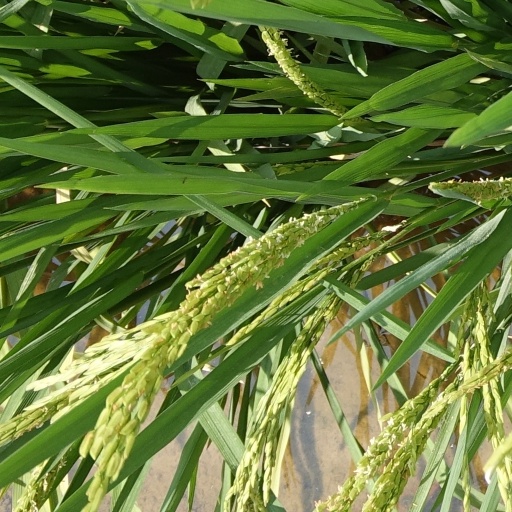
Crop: rice